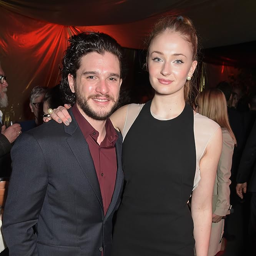
actors at an event for tv drama